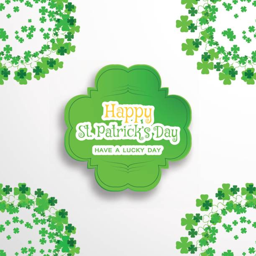
happy vector poster on the gradient gray background with green shape cut from paper , shadow , text and clover leaves arranged at the corners .